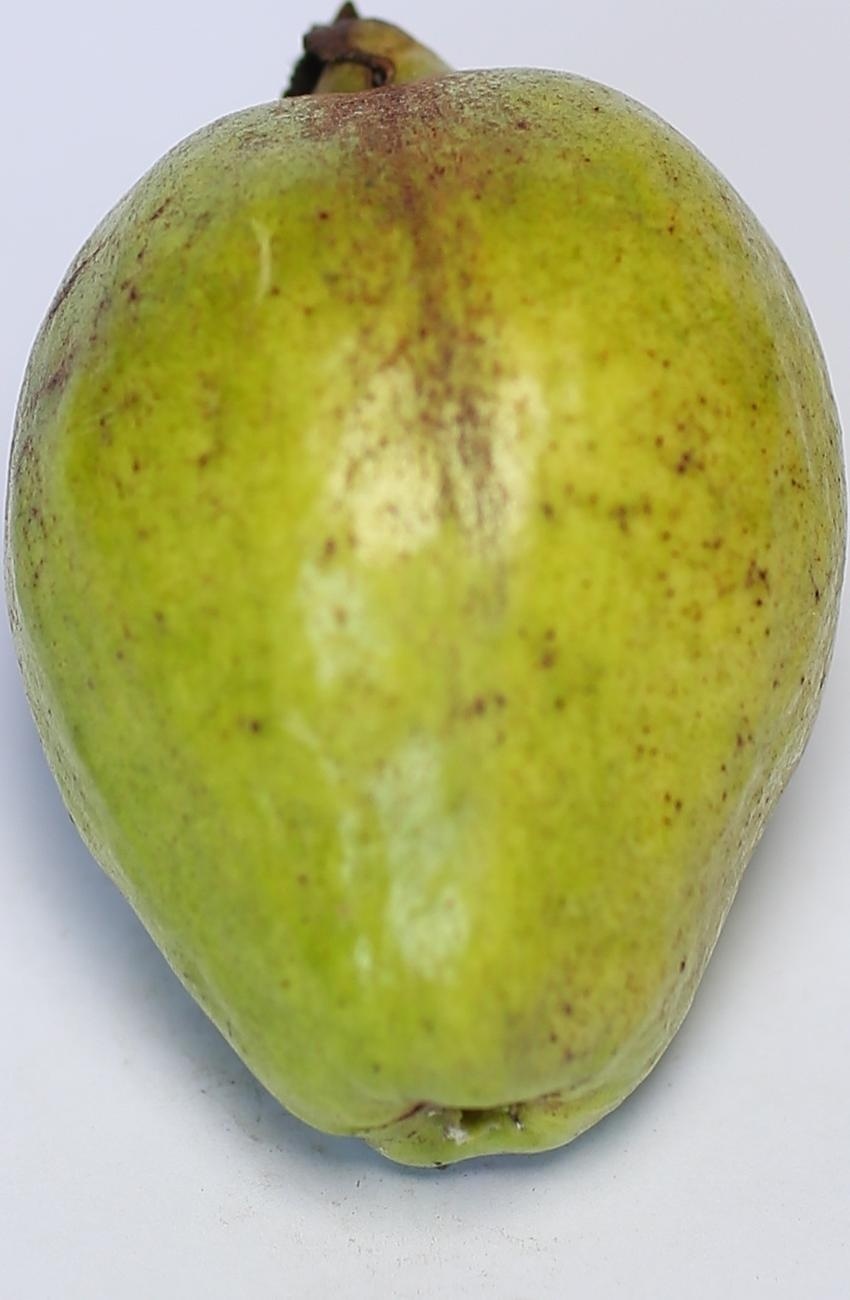
Maturity: green
Variety: thadhrami